Bait Al Naboodah

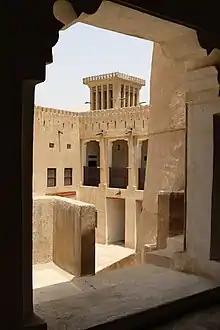
Bait Al Naboodah

Bait Al Naboodah, Al Naboodah House, is a pearl merchant's house and museum located in the Heart of Sharjah, the restored old town and heritage area of Sharjah, United Arab Emirates (UAE).